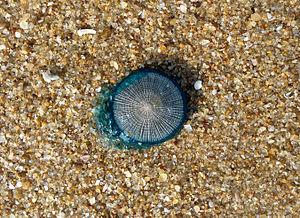
Les Anthoathecata constituent un ordre d'hydrozoaires.
Les cnidaires constituent un groupe d'animaux aquatiques, possédant une symétrie radiale et des nématocystes. Cet embranchement regroupe notamment les anémones de mer, les méduses et les coraux.